Describe the emotion expressed in this image:  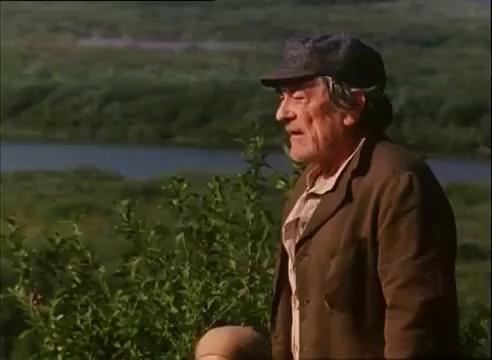
This person displays Suffering, valence and arousal with high intensity.